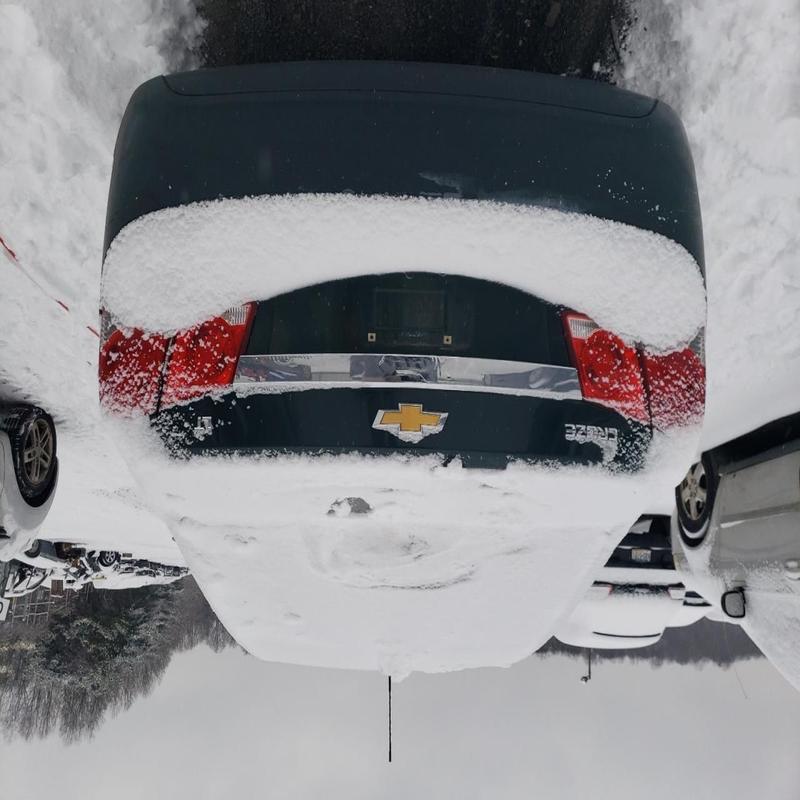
Aucun dommage détecté.
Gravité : aucun